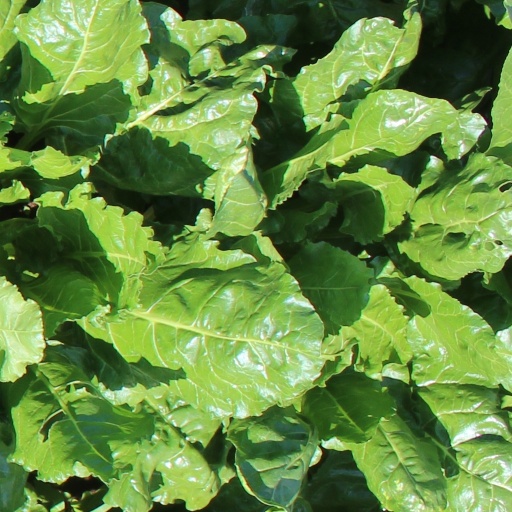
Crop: sugar beet